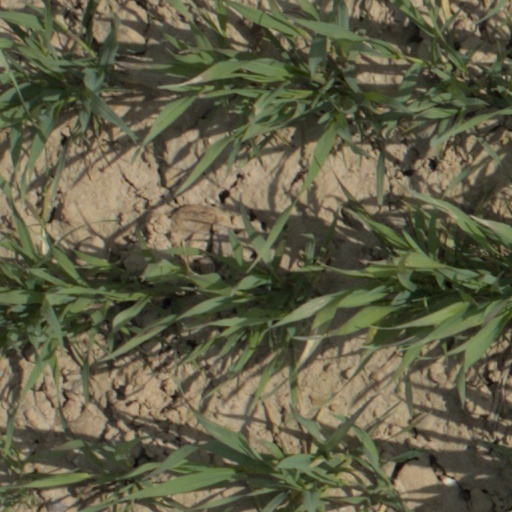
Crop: wheat